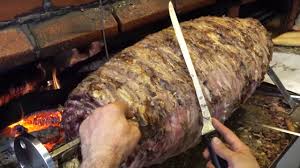
Yemek: kebap